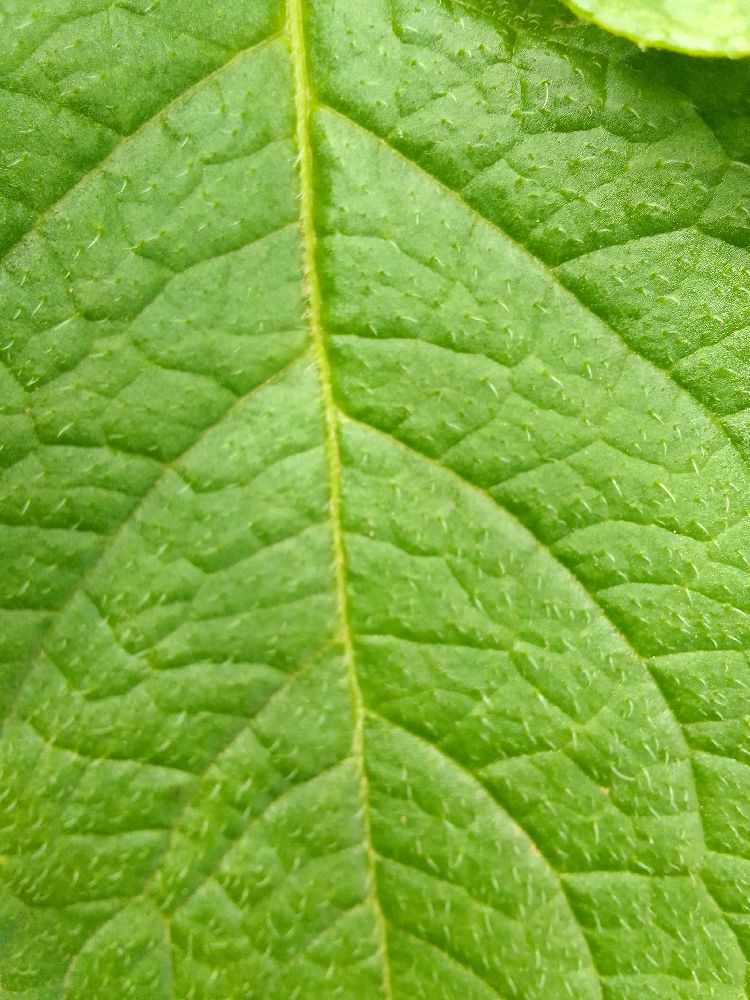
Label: Healthy